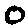
Label: 0